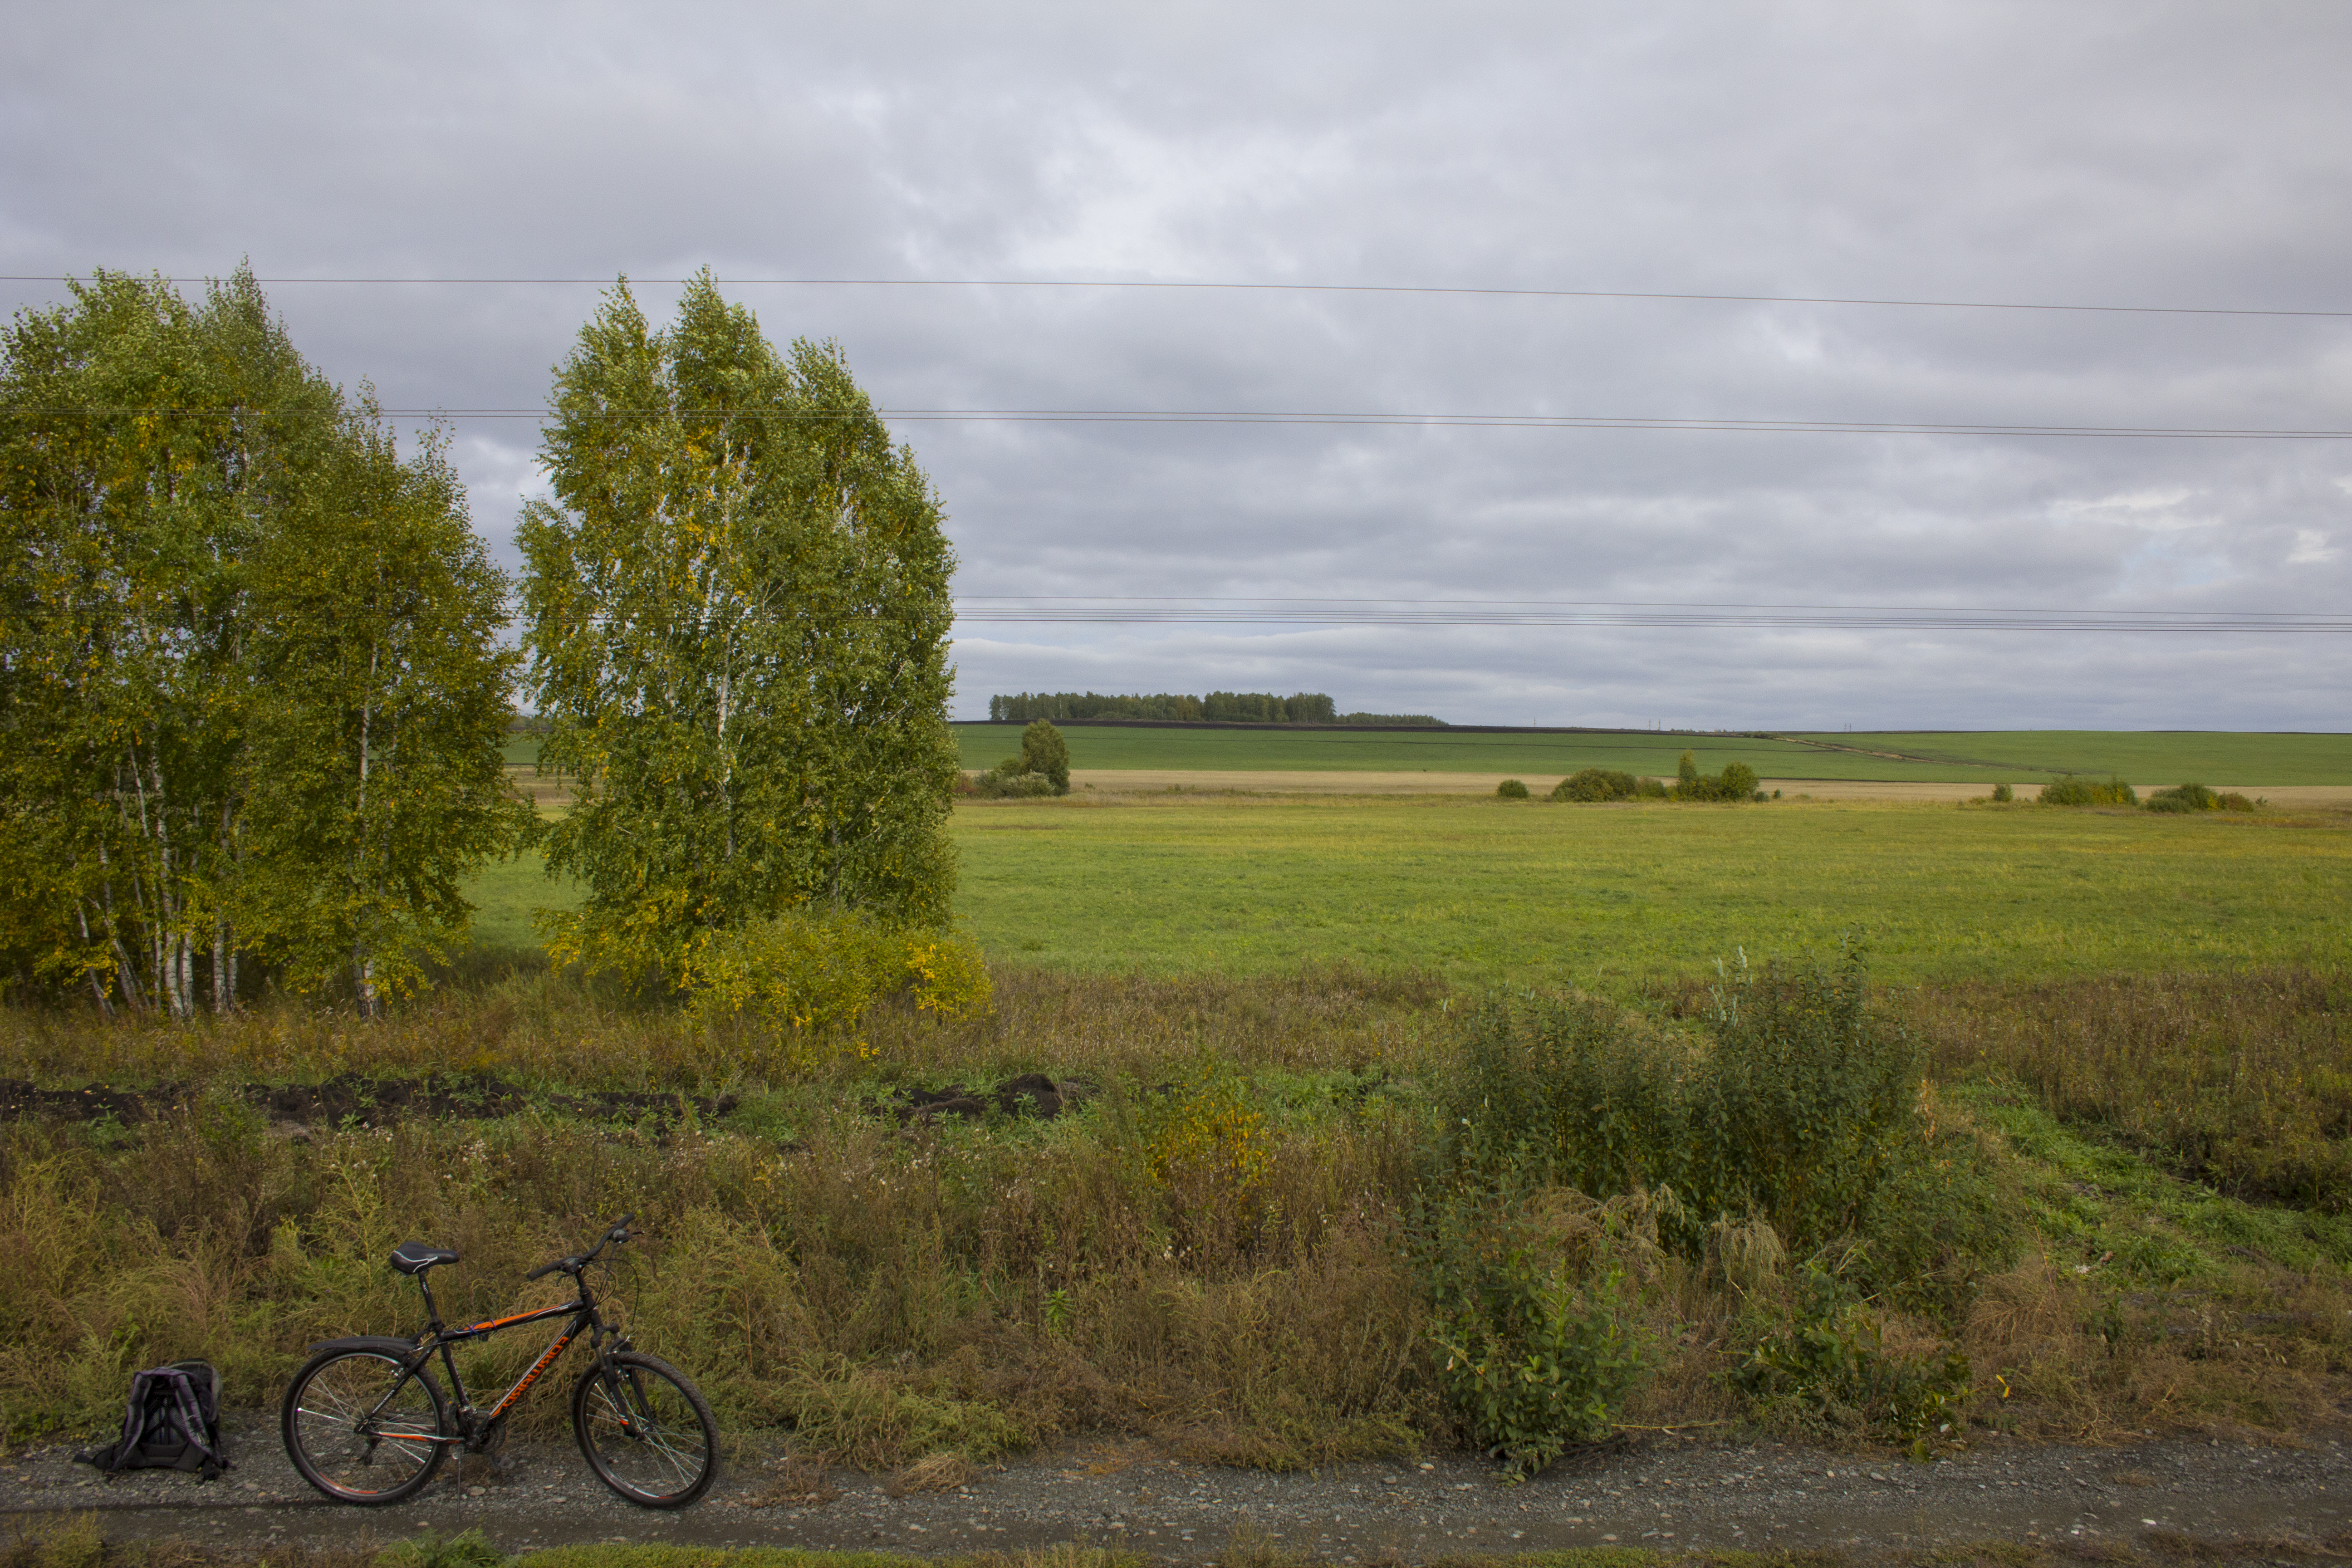
cycling, ride, bike, road, landscape, field, grassland, natural landscape, natural environment, plain, steppe, prairie, pasture, grass, land lot, sky, meadow, ecoregion, tree, rural area, cloud, grass family, vehicle, bicycle, farm, plant, savanna, mountain bike, hill, horizon, meteorological phenomenon